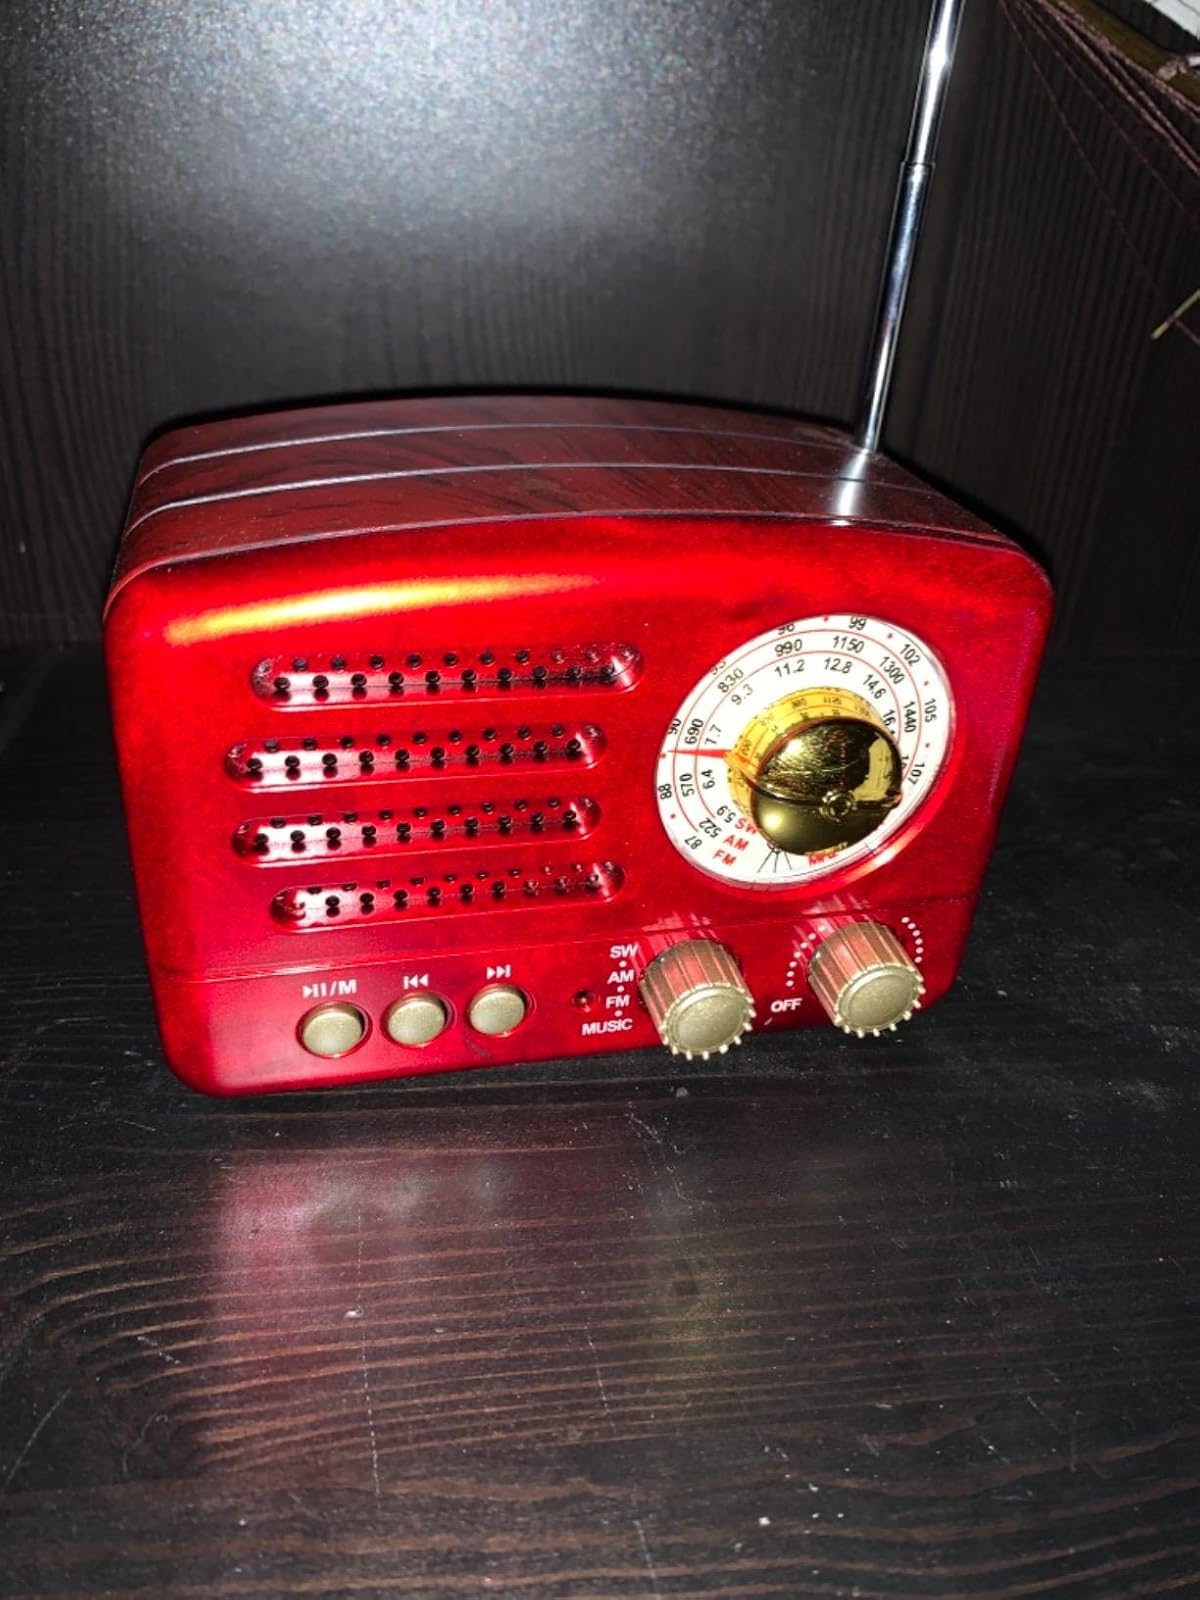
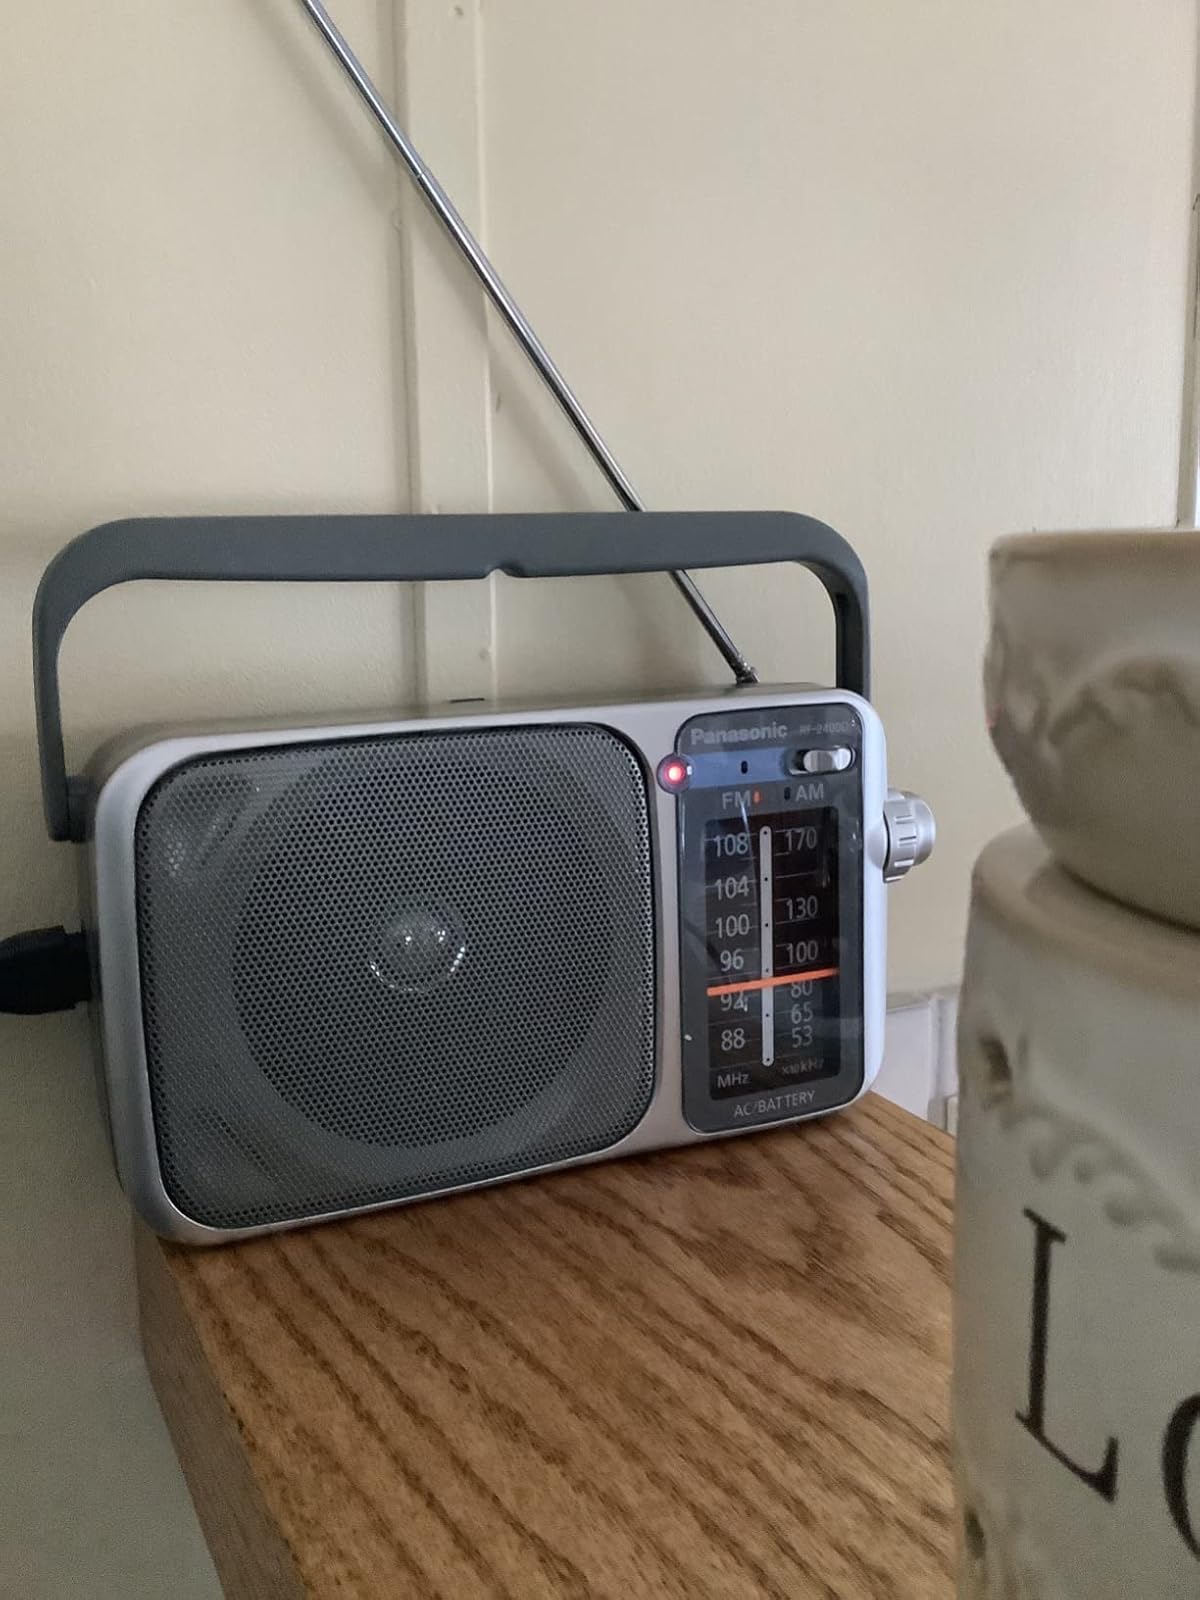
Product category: radio
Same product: no